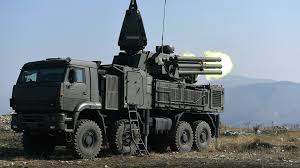
Label: Air Defense